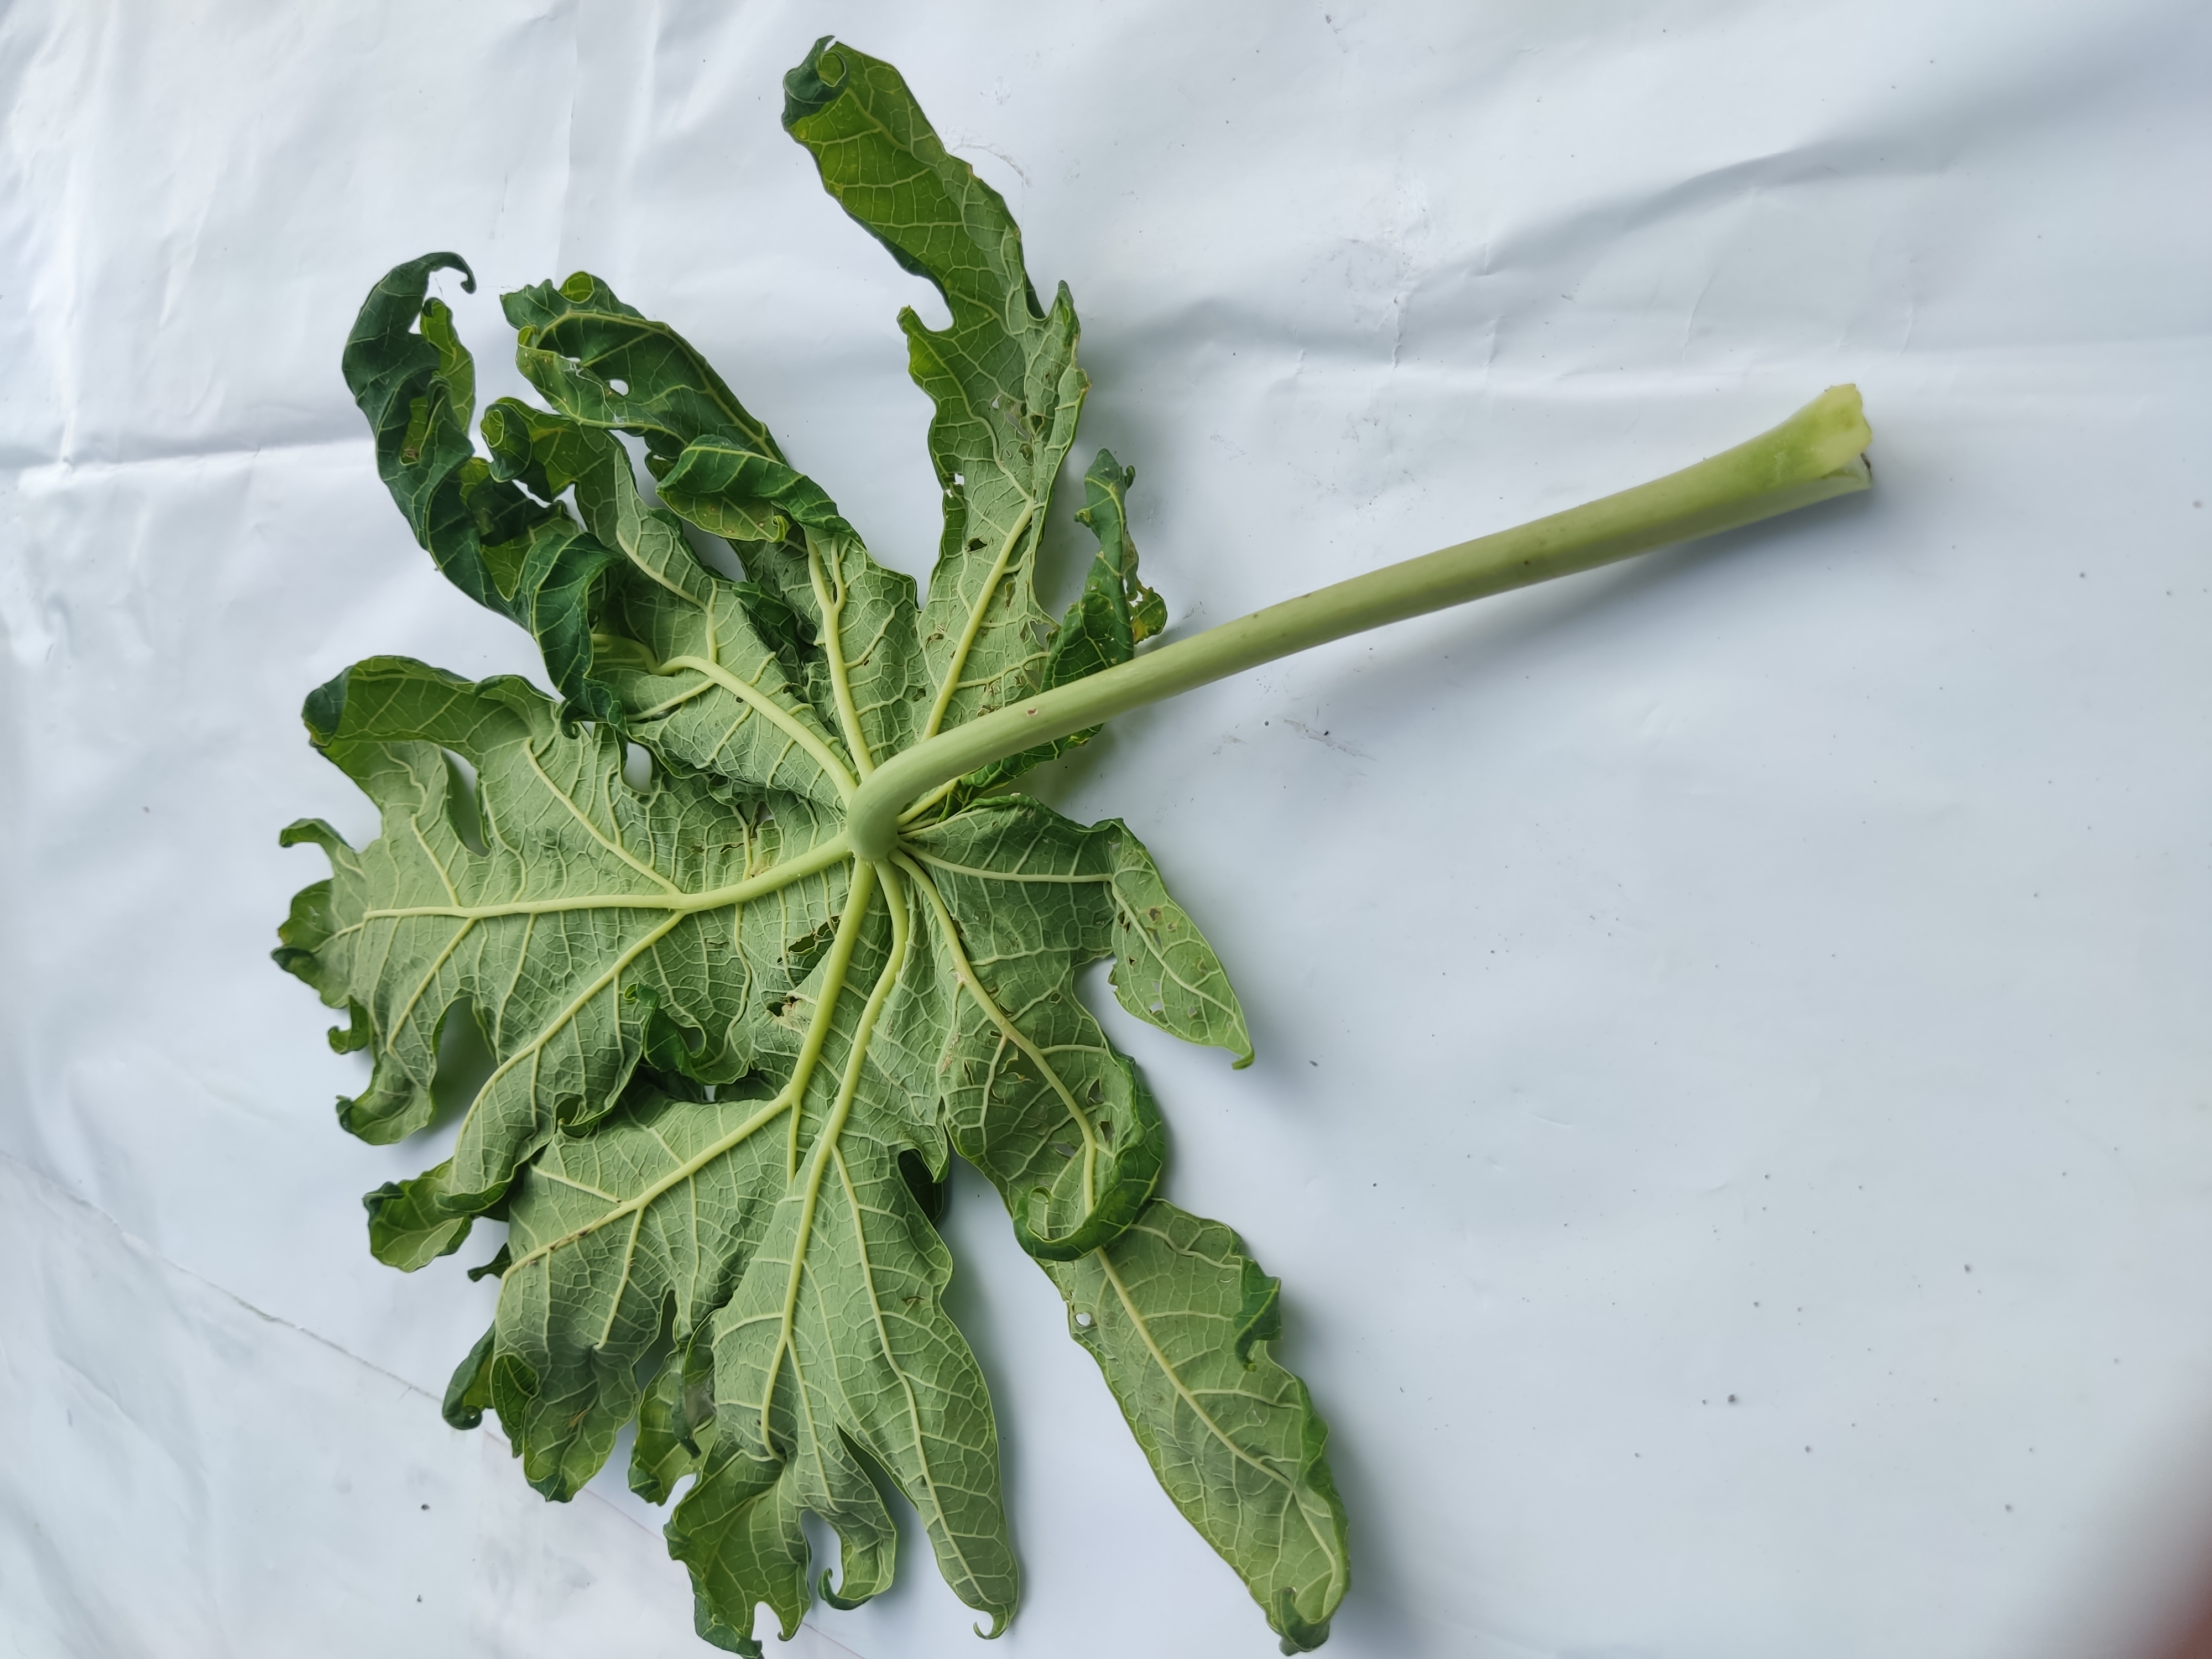
Label: Leaf Curl